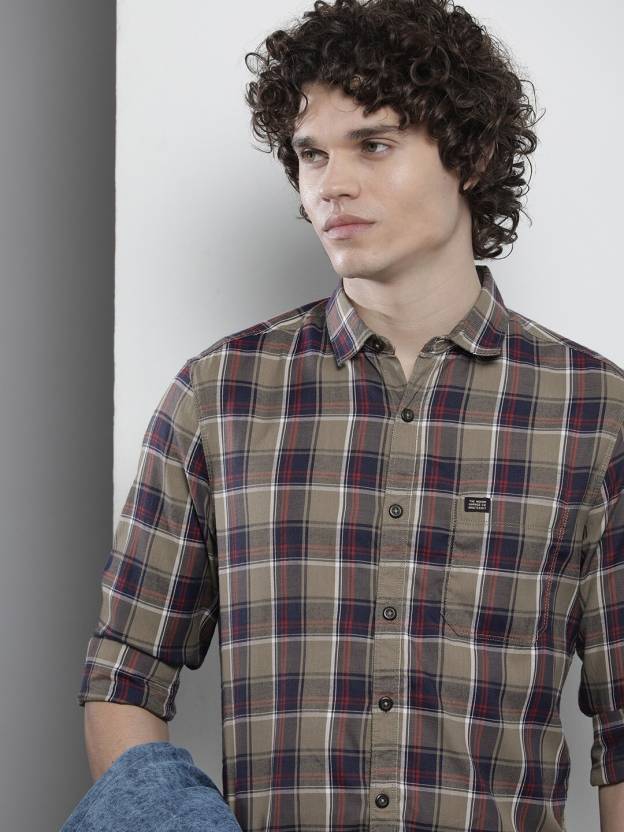
Product: Men Regular Fit Checkered Cut Away Collar Casual Shirt
Price: ₹584
Colors: Blue
Pattern: Checkered
Description: Navy Regular Checkered Shirt